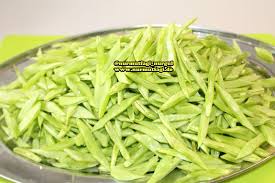
Yemek: taze_fasulye